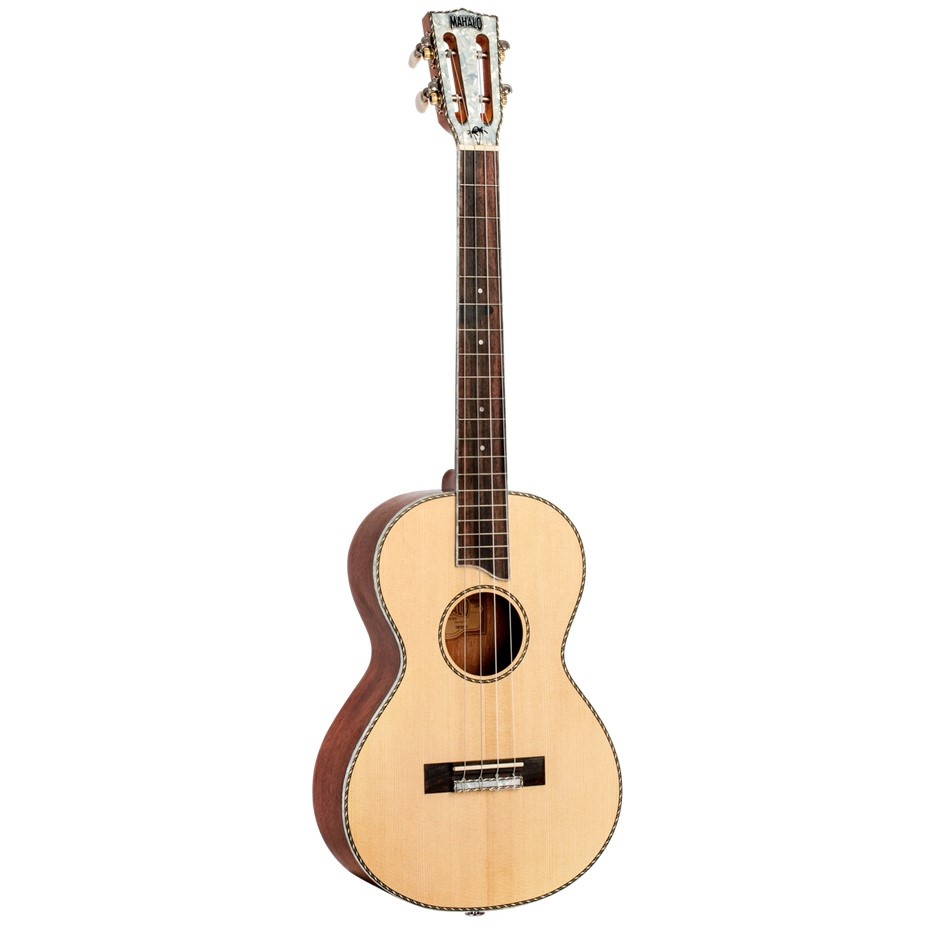
Mahalo MP4 Pearl Series Baritone Ukulele (DGBE)
We are proud to introduce the Mahalo Pearl Series to players seeking professional grade instruments with a unique look and sound. These instruments feature skilfully crafted pearloid veneers and wood inlays all around the headstock, neck, body and bridge to add a uniquely sophisticated touch. Mahalo Pearl Series - the perfect balance of great sound, stunning looks and effortless playability. Stunning solid Sitka spruce top, mahogany back and sides. Arched back. Pearloid, 3 ply black/white top binding with wood rope inlaid purfling. Mahogany neck. Pearloid, 3 ply black/white bound ebony fingerboard with celluloid dot inlays and wave shaped end detail. Wood rope inlaid soundhole rosette. Ebony bridge with pearloid tie block mosaic. ABS nut. Graph Tech Canada, NuBone XB saddle. Pearloid, 3 ply black/white slotted headstock veneer with wood rope inlaid purfling and palm motif. Pearloid neck heel cap with palm motif. Vintage nickel plated open gear machine heads with cream buttons. Aquila Super Nylgut strings. Nickel strap button. 18 nickel frets. 432mm scale. Includes heavy duty Mahalo carry bag. Natural matt finish.
Brand: Mahalo
Category: Arts & Entertainment > Hobbies & Creative Arts > Musical Instruments > String Instruments > Ukuleles > Baritone Ukuleles